Enys family of Enys in Cornwall

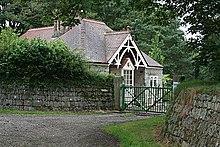
The Lodge, Enys Estate, St Gluvias, Cornwall

The Enys family have lived at Enys, which lies on the northern outskirts of Penryn, Cornwall, since the reign of Edward I, according to the website of the Enys Trust. The 1709 edition of Camden's "Magna Britannia" mentioned that Enys was noted for its fine gardens.